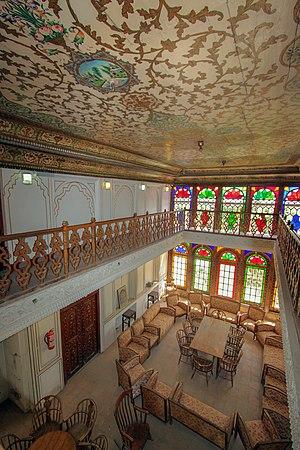
La Maison Qavam ou Narenjestan e Ghavam est une résidence historique et traditionnelle persane située à Chiraz en Iran, près de la médersa du Khan. Elle fut érigée entre 1879 et 1886 par Mirza Ibrahim Khan. Italiano: La Casa Qavam è una casa tradizionale e storica a Shiraz in Iran. È a pochi passi dalla Madrassa del Khan e all'interno del giardino Eram."